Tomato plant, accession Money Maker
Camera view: vertical (180 deg); turntable rotation: 150 degrees
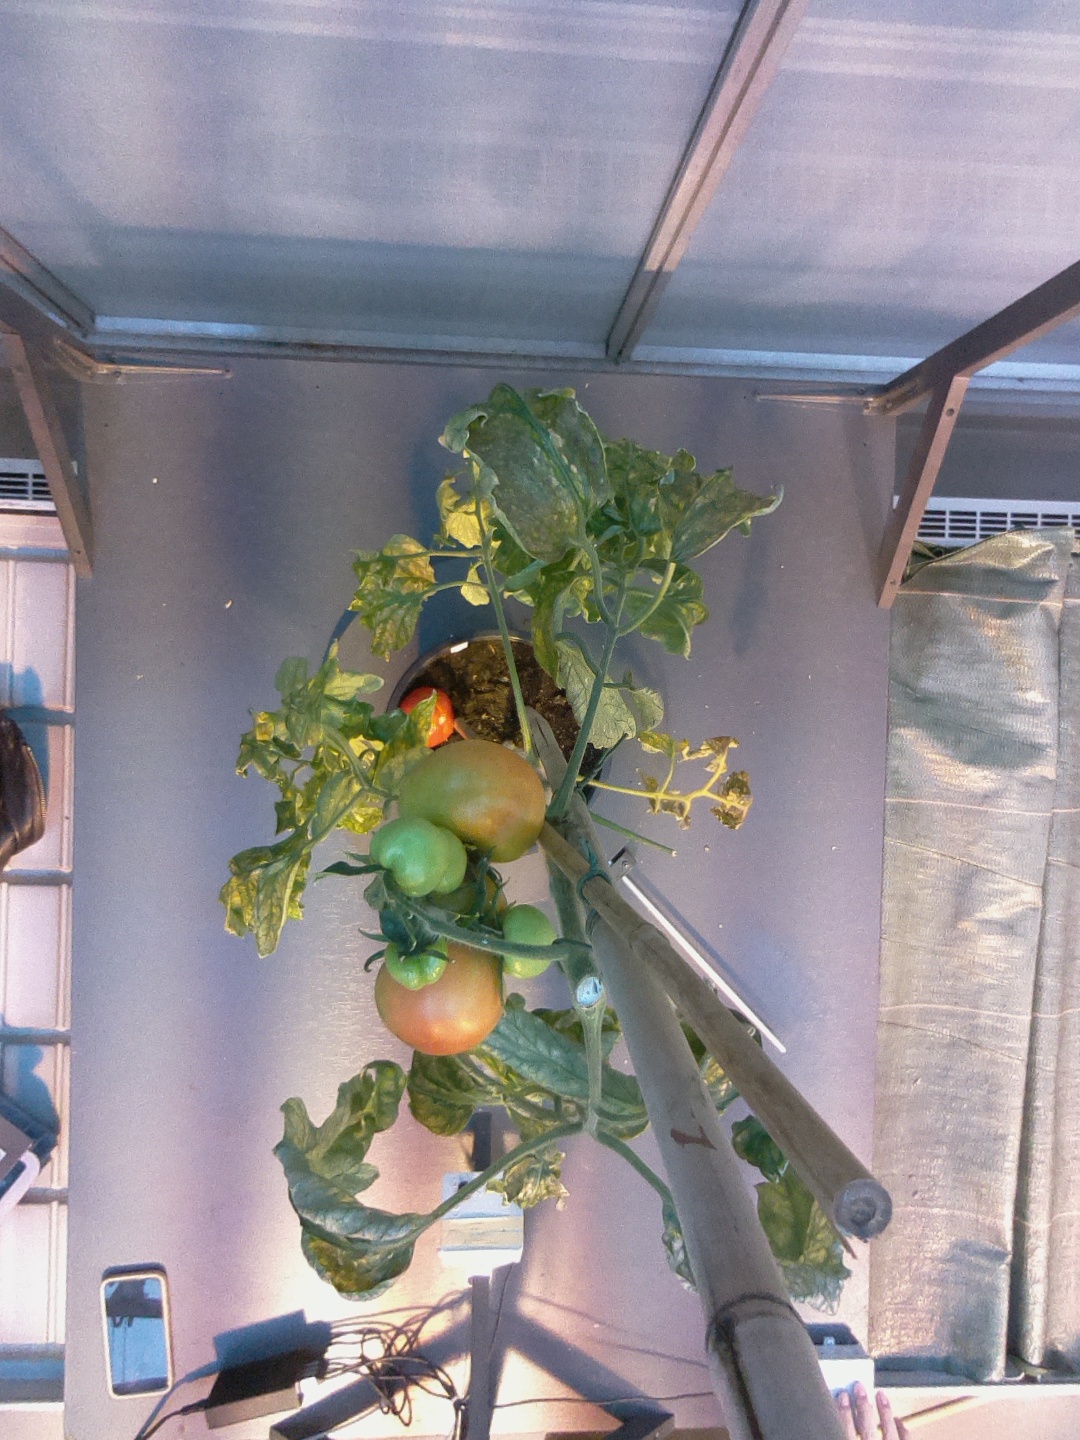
BBCH growth stage 80: fruits start showing typical ripe color (orange -> red)